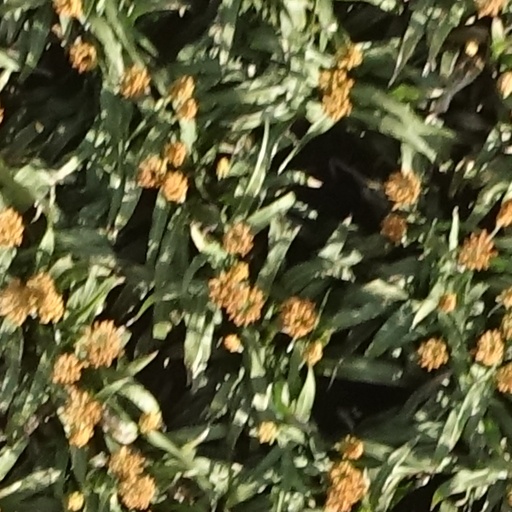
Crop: sorghum